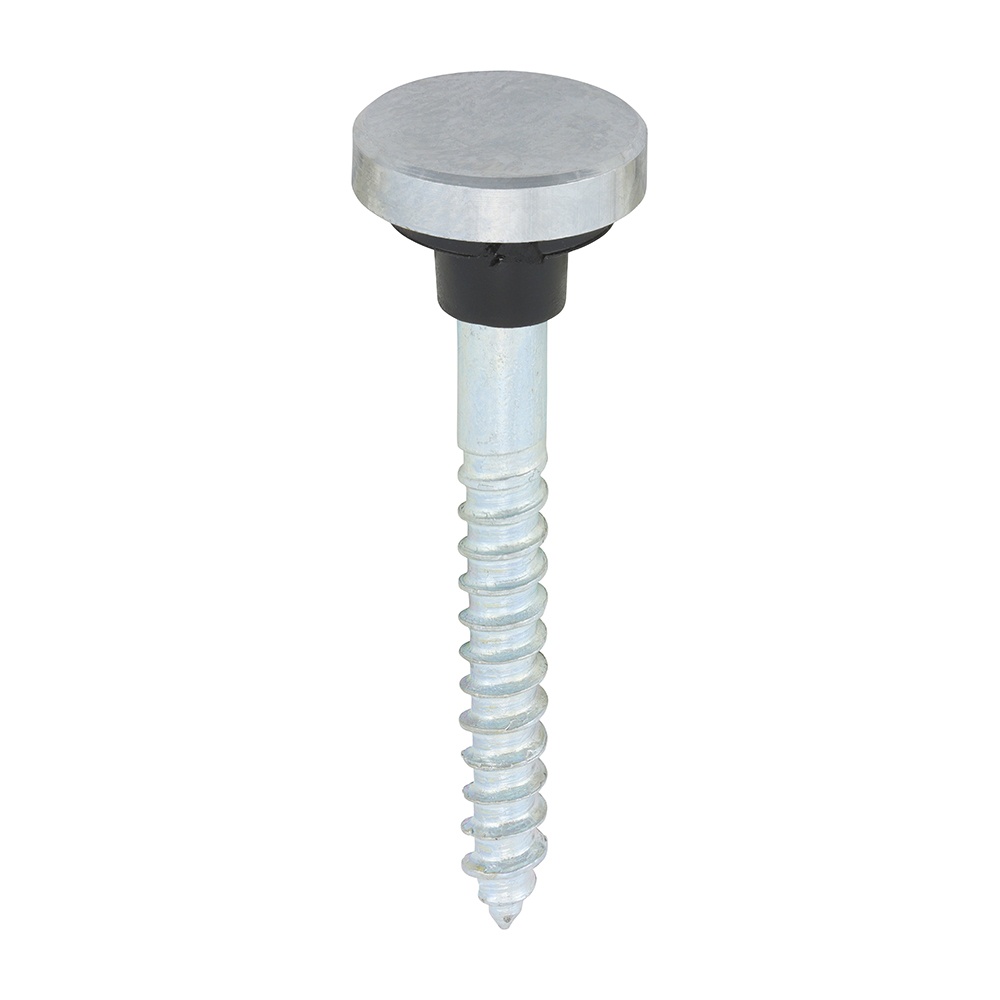
TIMCO Mirror Screws Flat Head Chrome - 8 x 1 1/2
TIMCO Mirror Screws Flat Head Chrome - 8 x 1 1/2 For hanging a mirror where an aesthetic finish is required. Chrome plated flat head screw cap with rubber washer to protect the mirror from cracking. Includes screws with a slotted recess. Data: Pack Quantity: 8 Pack Type: TIMpac Size: 8 x 1 1/2 Features: Flat screw cap with a polished finish Single thread for a secure fix Rubber washer to protect the mirror from cracking
Brand: TIMCO
Category: Hardware > Hardware Accessories > Hardware Fasteners > Screws